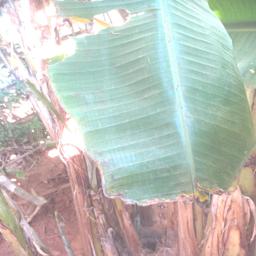
Label: MALBHOG LEAF